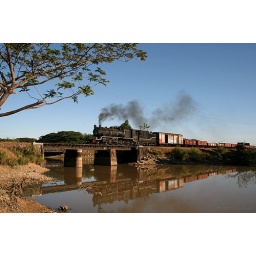
Steam locomotive YD 970 crossing bridge near Waw